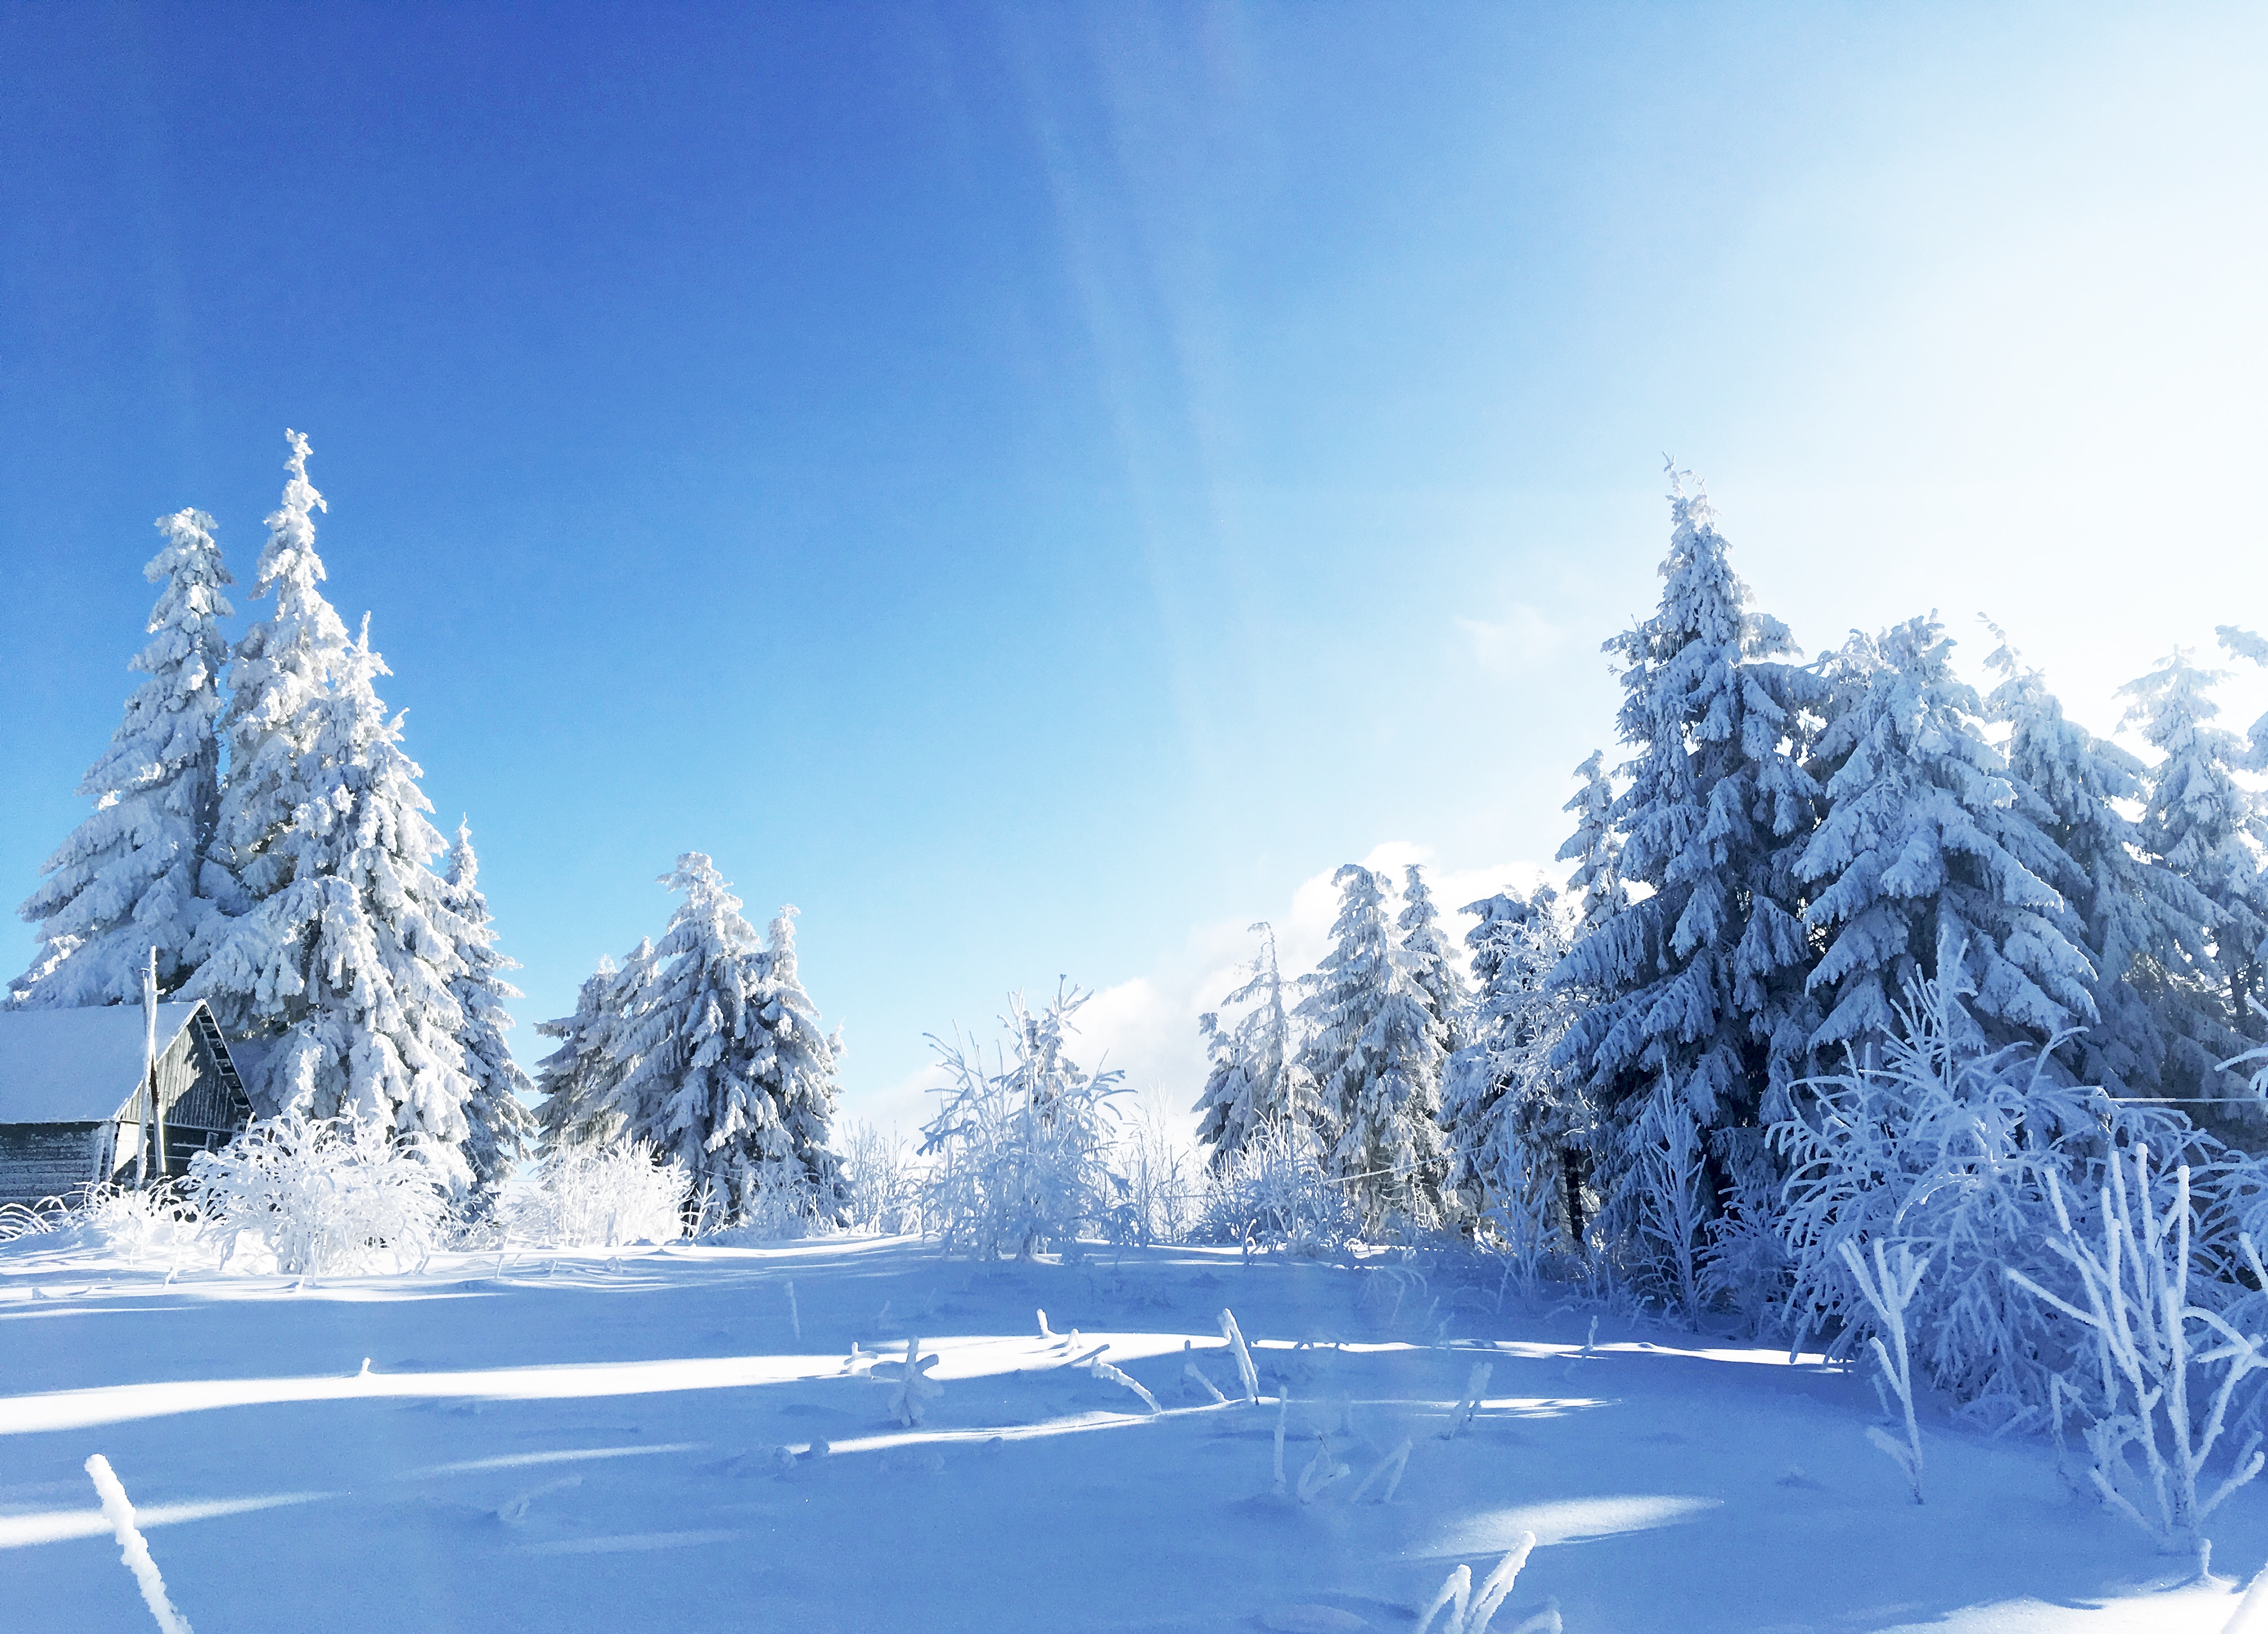
tree, mountain, snow, winter, sunlight, frost, mountain range, weather, season, winter sport, alps, piste, freezing, woody plant